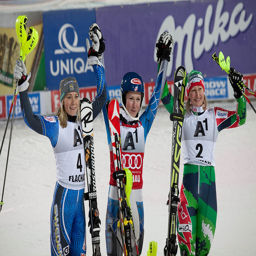
three women with skis are raising their arms
The three women are raising their hands in victory.
The three ladies was playing on the cold ice.
Three skiers with raised arms holding hands and their skies leaning against their bodies.
a close up of three people with skis near by